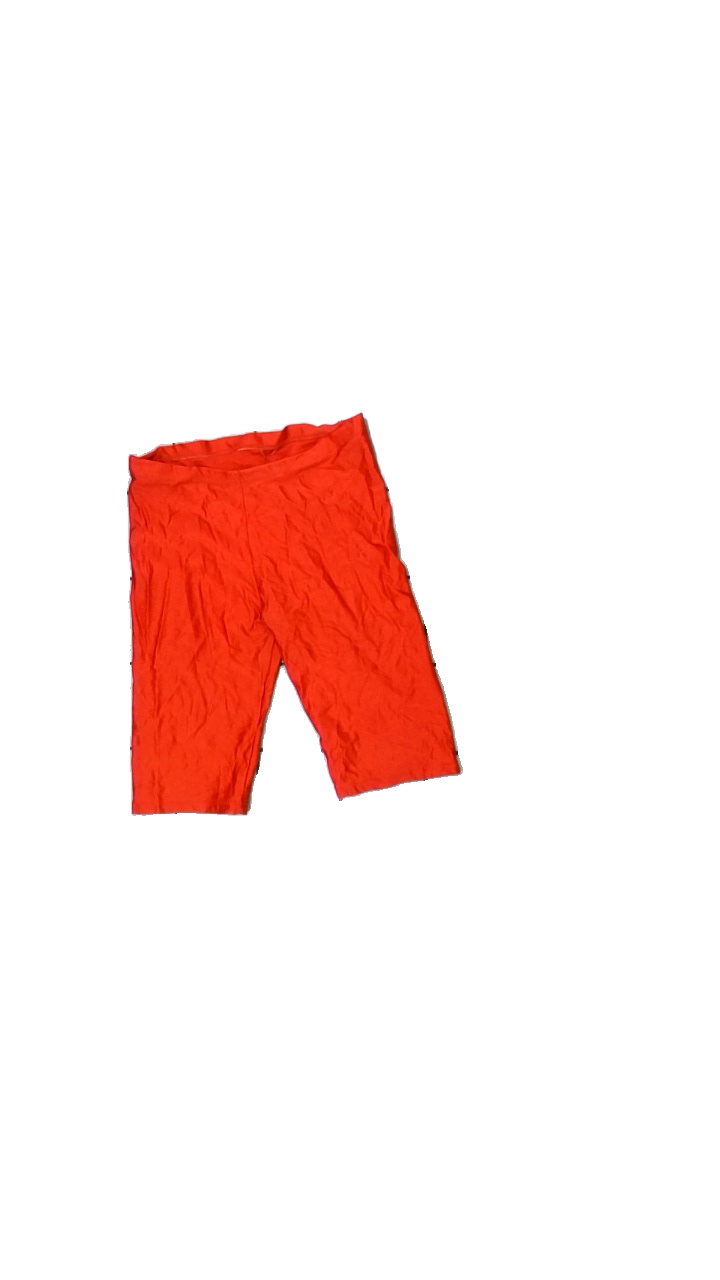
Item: Outerwear (Ladies)
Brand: Röhnish
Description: röda cykelbyxor
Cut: None
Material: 100% nylon
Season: Summer
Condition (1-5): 2
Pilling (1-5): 4
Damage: svart smuts fläck
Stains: Major
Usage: Export
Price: <50